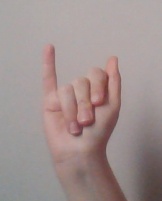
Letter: meem